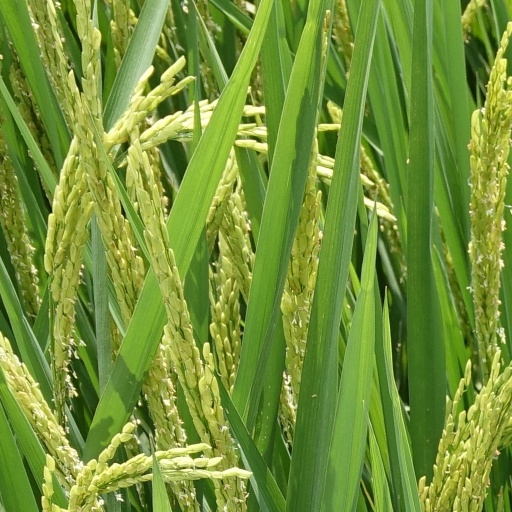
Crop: rice